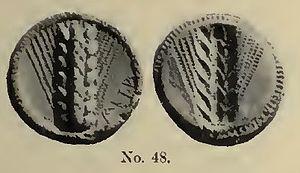
Métaponte ou Metapontion ou Metapontum, en grec ancien Μεταπόντιον, aujourd'hui Metaponto / Bernalda, dans la province de Matera, en Basilicate, est une ancienne cité grecque du sud de l’Italie antique, aux confins orientaux du golfe de Tarente. C'est l'une des plus importantes colonies grecques de la Grande Grèce, fondée vers la fin du VIIIᵉ siècle av. J.-C.